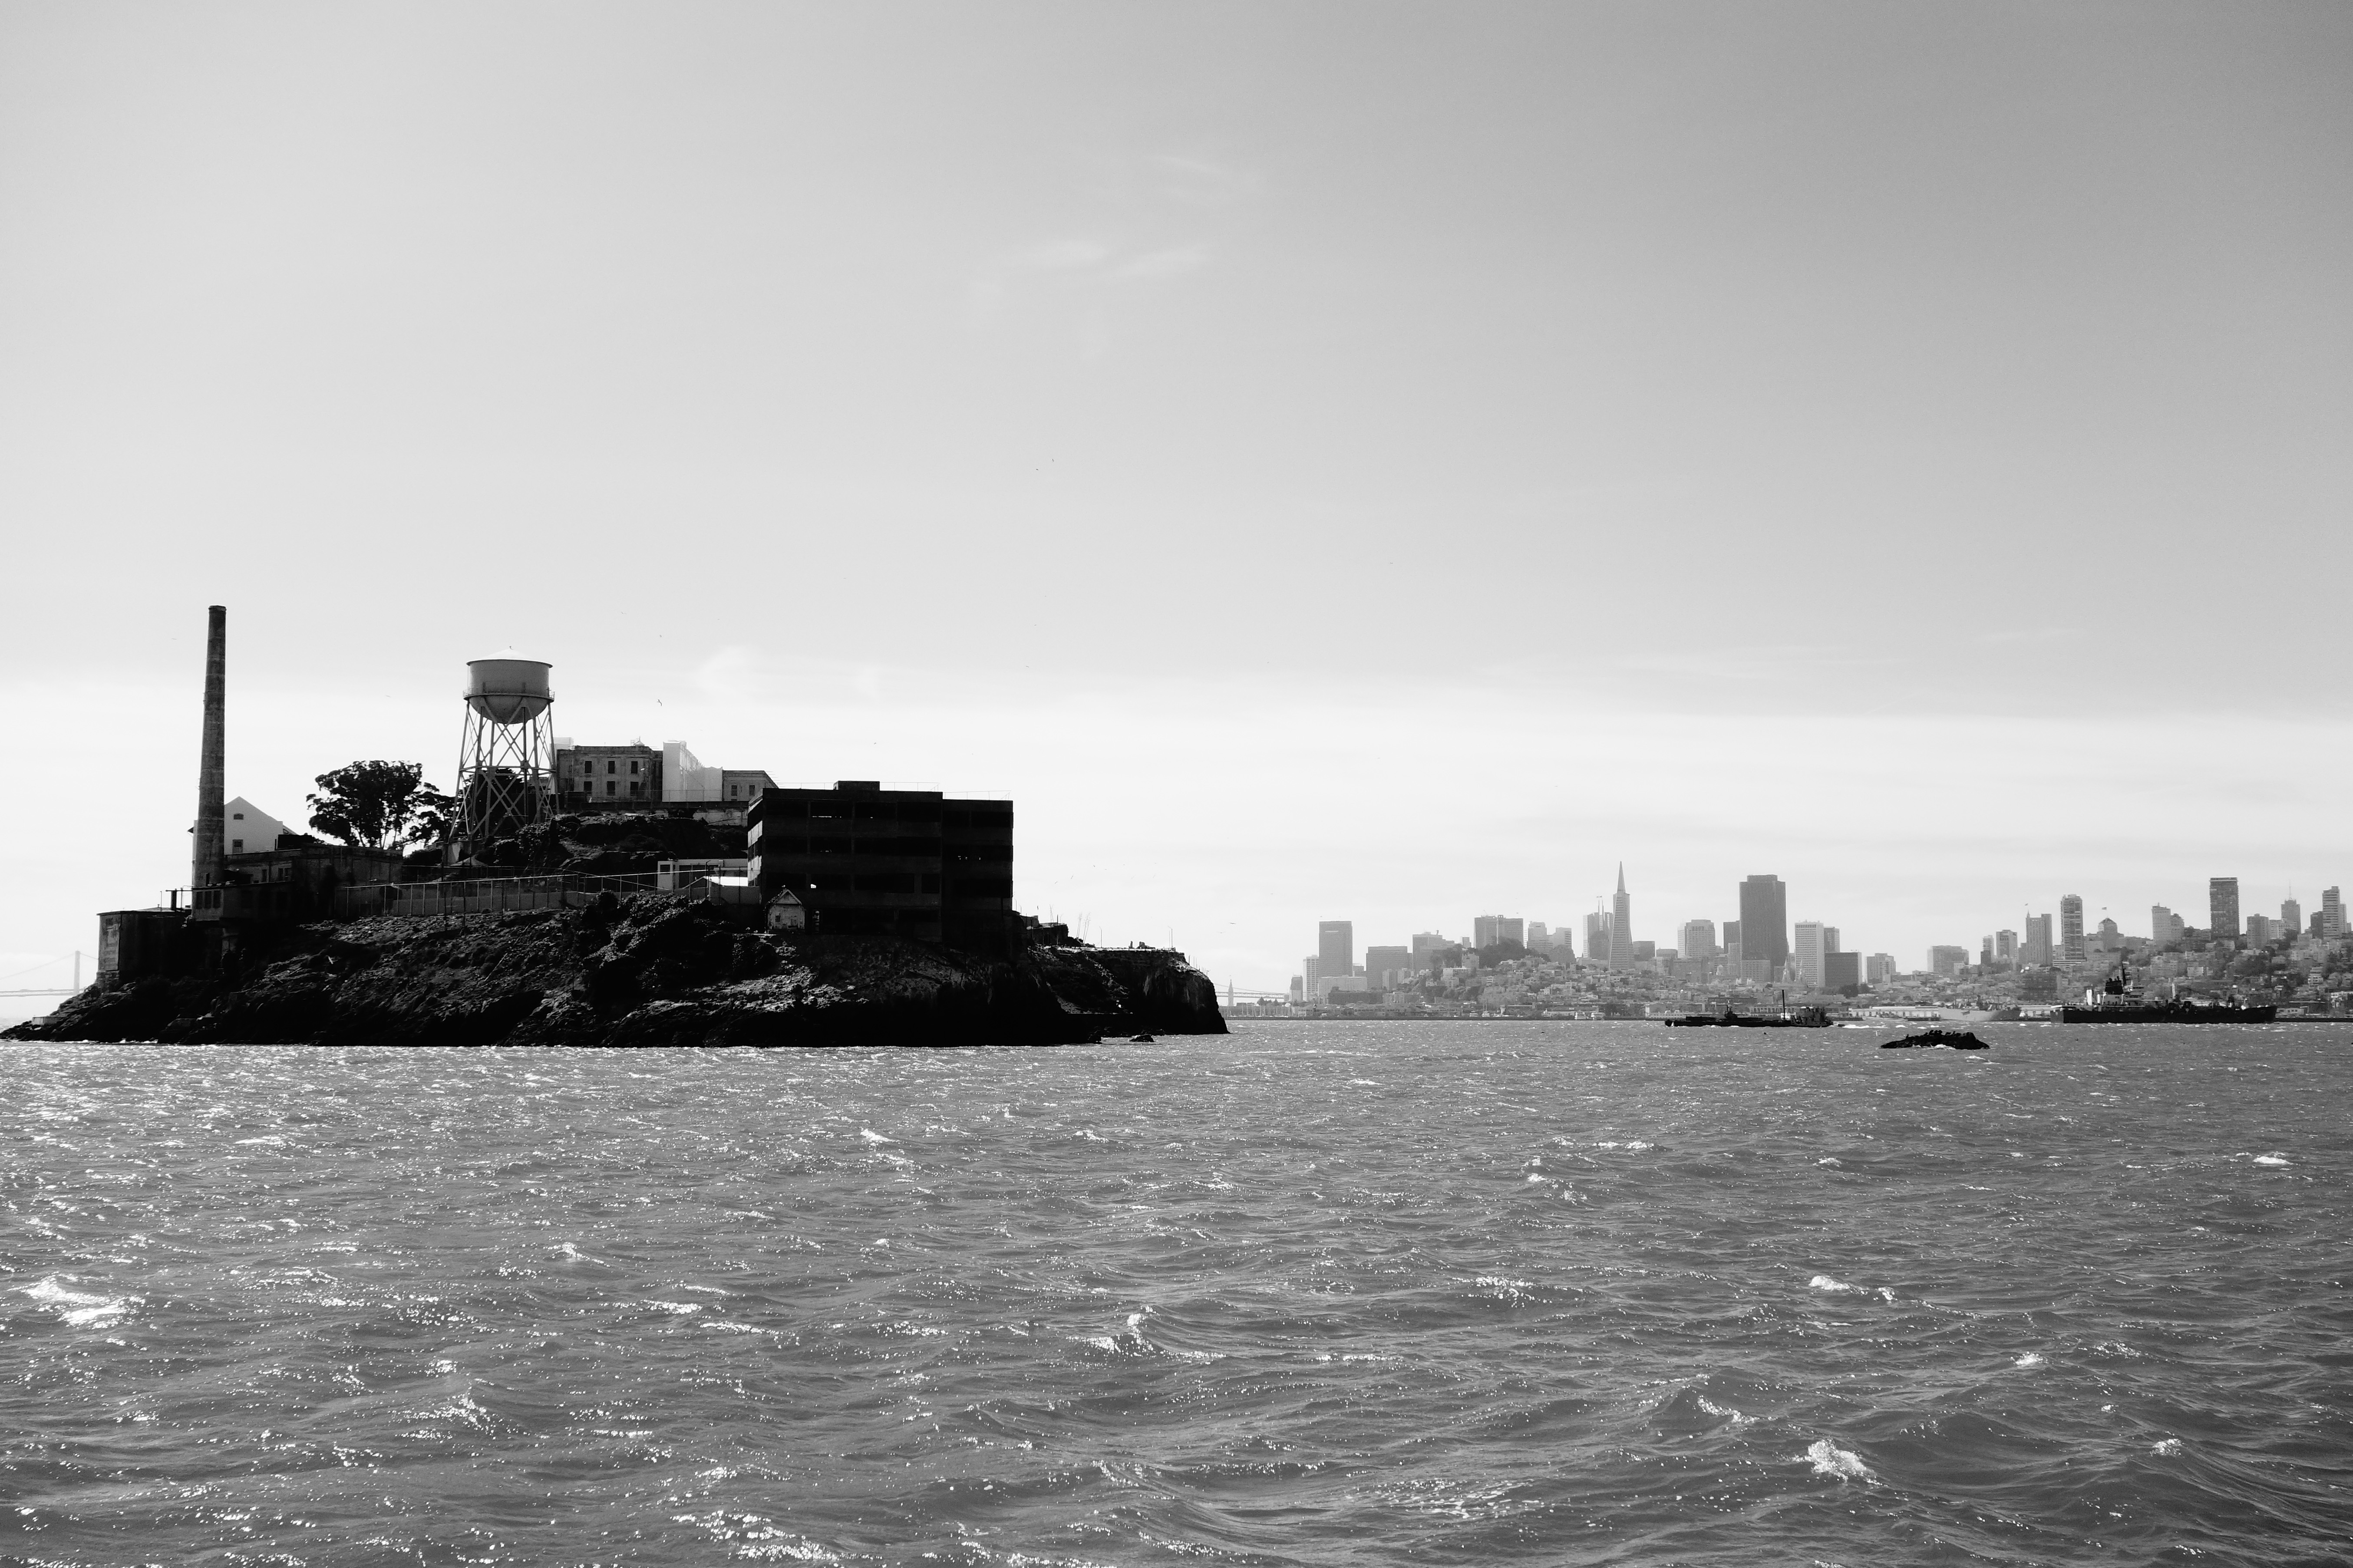
sea, coast, ocean, black and white, ship, vehicle, monochrome, watercraft, warship, battleship, destroyer, ocean liner, monochrome photography